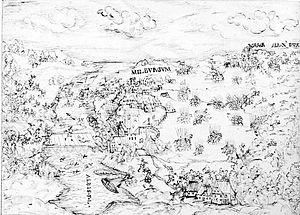
1547 est une année commune commençant un samedi.